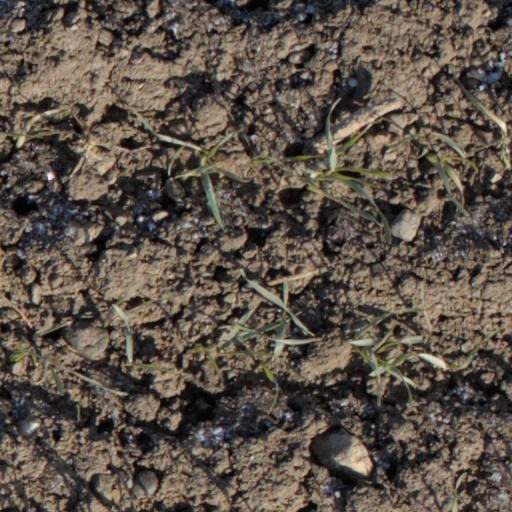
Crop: wheat